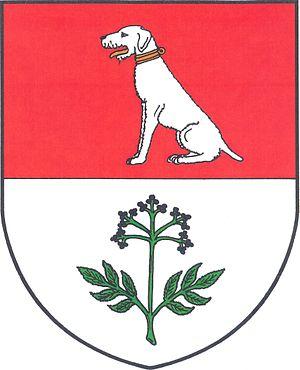
Bzová est une commune du district de Beroun, dans la région de Bohême-Centrale, en République tchèque. Sa population s'élevait à 448 habitants en 2020.